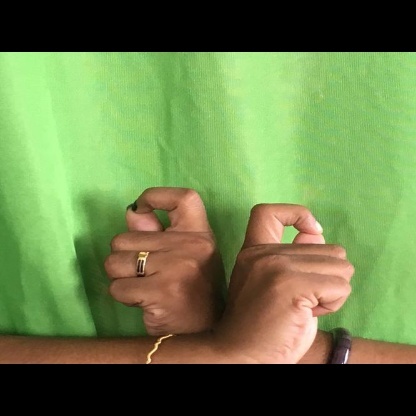
Mudra: Berunda